Adopt-a-Highway

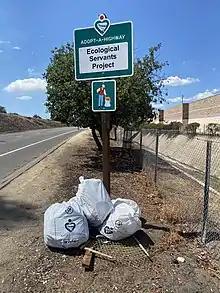
An Adopt-A-Highway sign on Interstate 8

The program originated in the 1980s when James Evans, an engineer for the Texas Department of Transportation (TxDOT), saw debris flying out of a pickup truck bed. Litter cleanup by the city was expensive, so Evans sought the help of local groups to sponsor the cleaning of sections of the highway. The efforts of Billy Black, a TxDOT public information officer, led to quarterly cleanup cycles, volunteer safety training, the issuing of reflective vests and equipment, and the posting of adopt-a-highway signs.